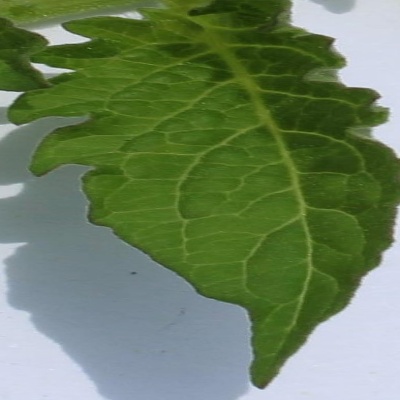
Crop: Tomato
Condition: healthy